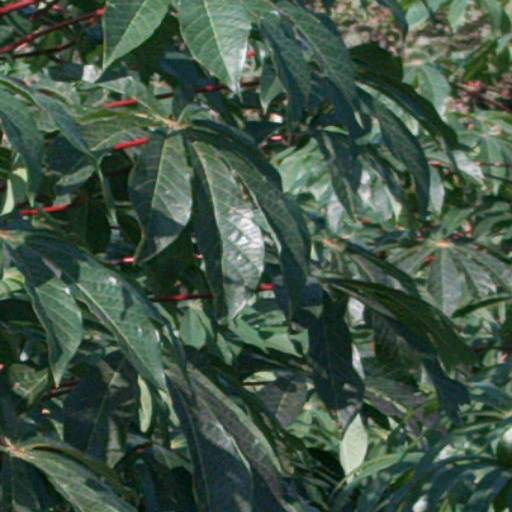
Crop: cassava